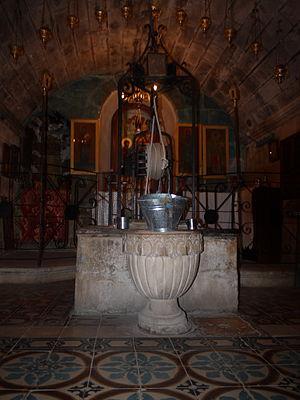
Balata est un village palestinien situé à 1 kilomètre à l'est de Naplouse. Mais actuellement il est comme une porte d’entrée orientale. Le village a été construit à l’extrême ouest de la plaine d’Askar et au pied du mont Garizim et du mont Ebal surplombant la plaine d’Askar à l’est de celle-ci. Il s'élève à environ 520 mètres au-dessus du niveau de la mer. La plupart de ses maisons ont été construites en pierre et en ciment et son plan se présentait sous la forme d'un rectangle.